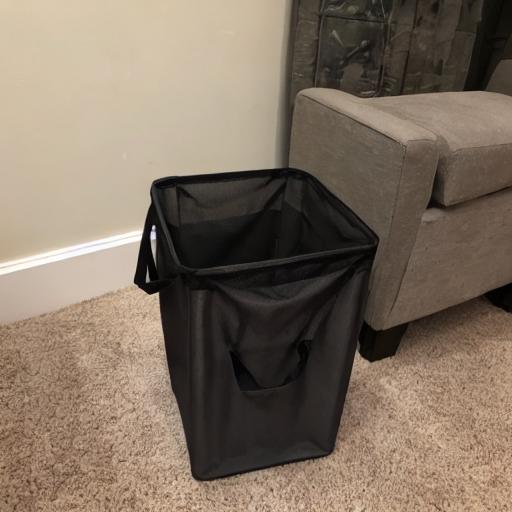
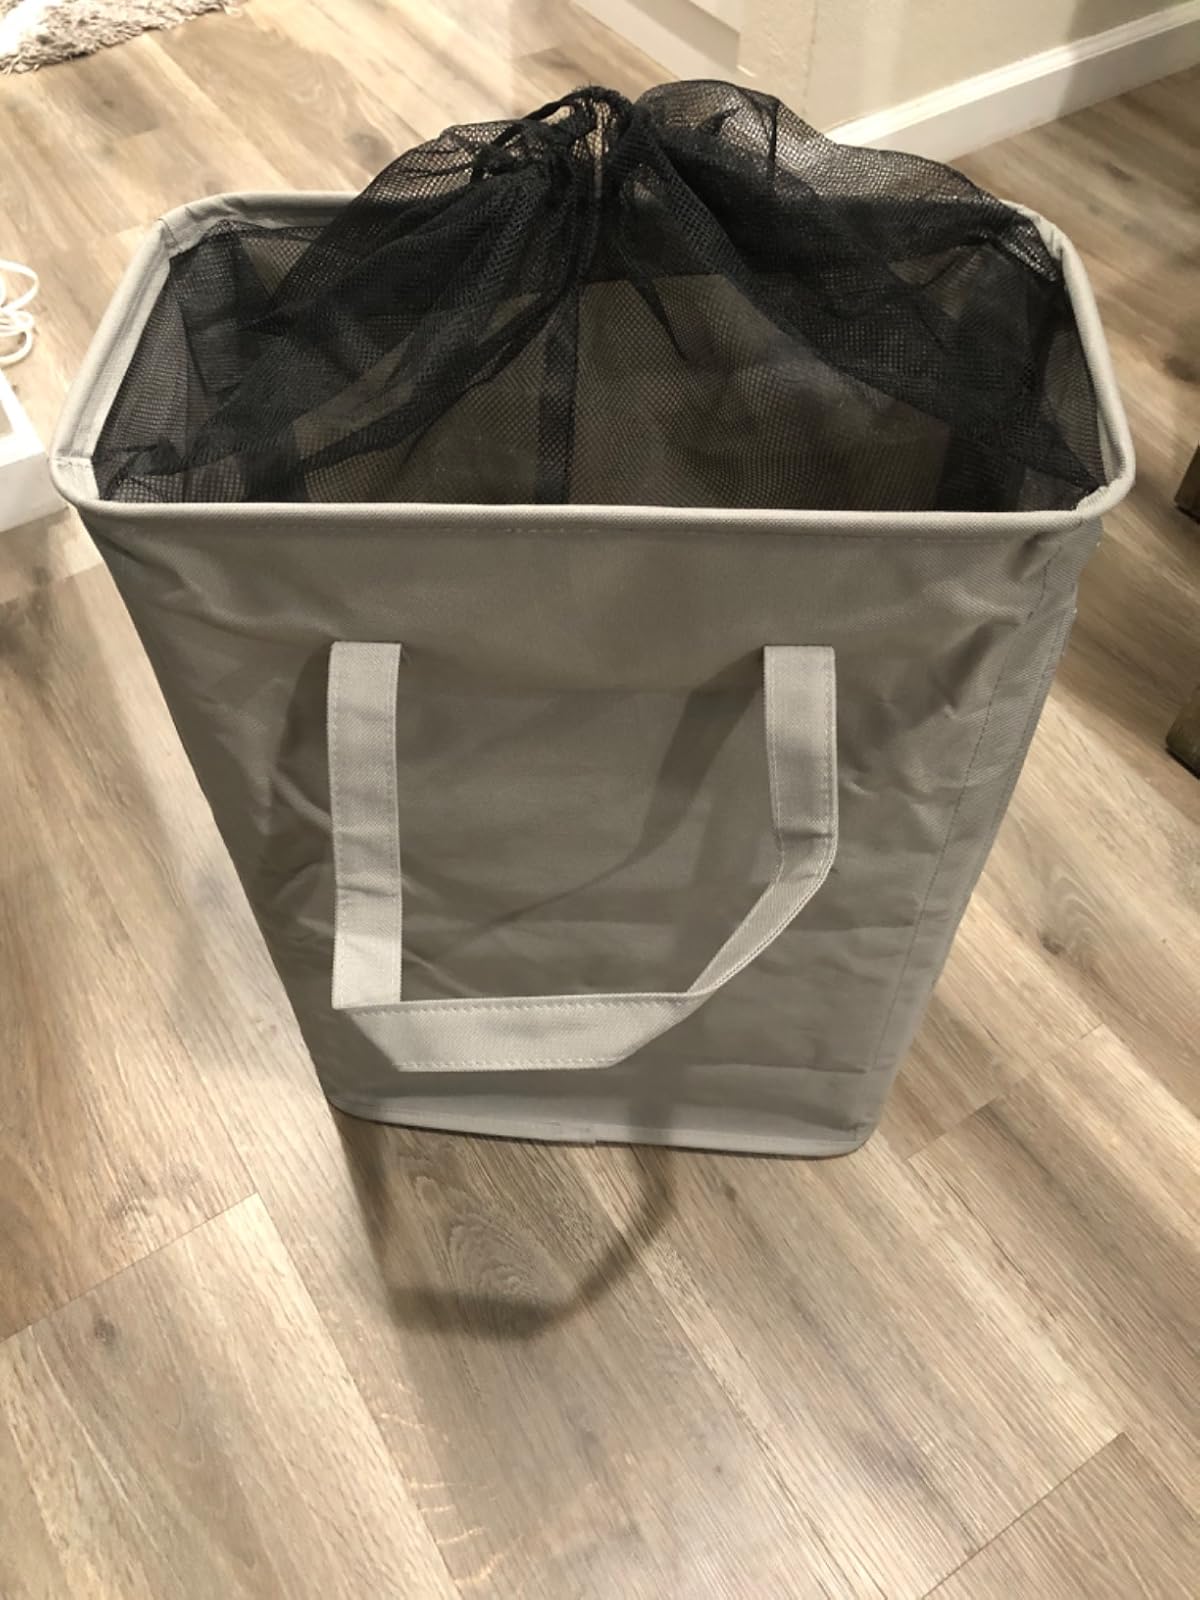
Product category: items_hamper
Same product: no